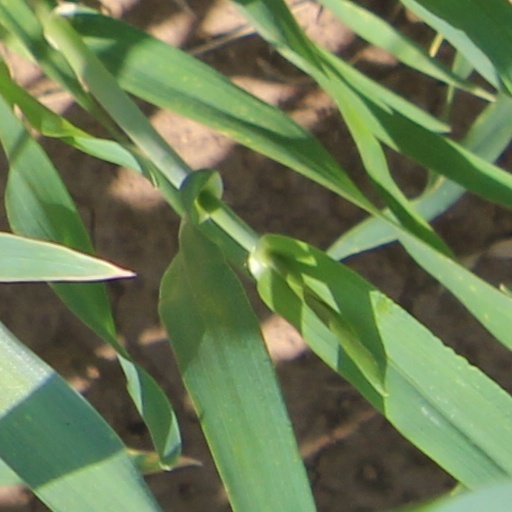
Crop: wheat